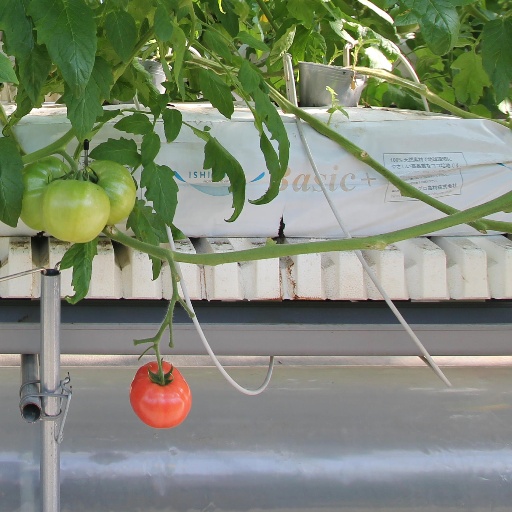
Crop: tomato